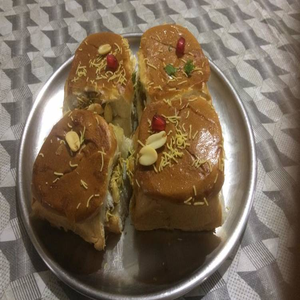
Dish: dabeli